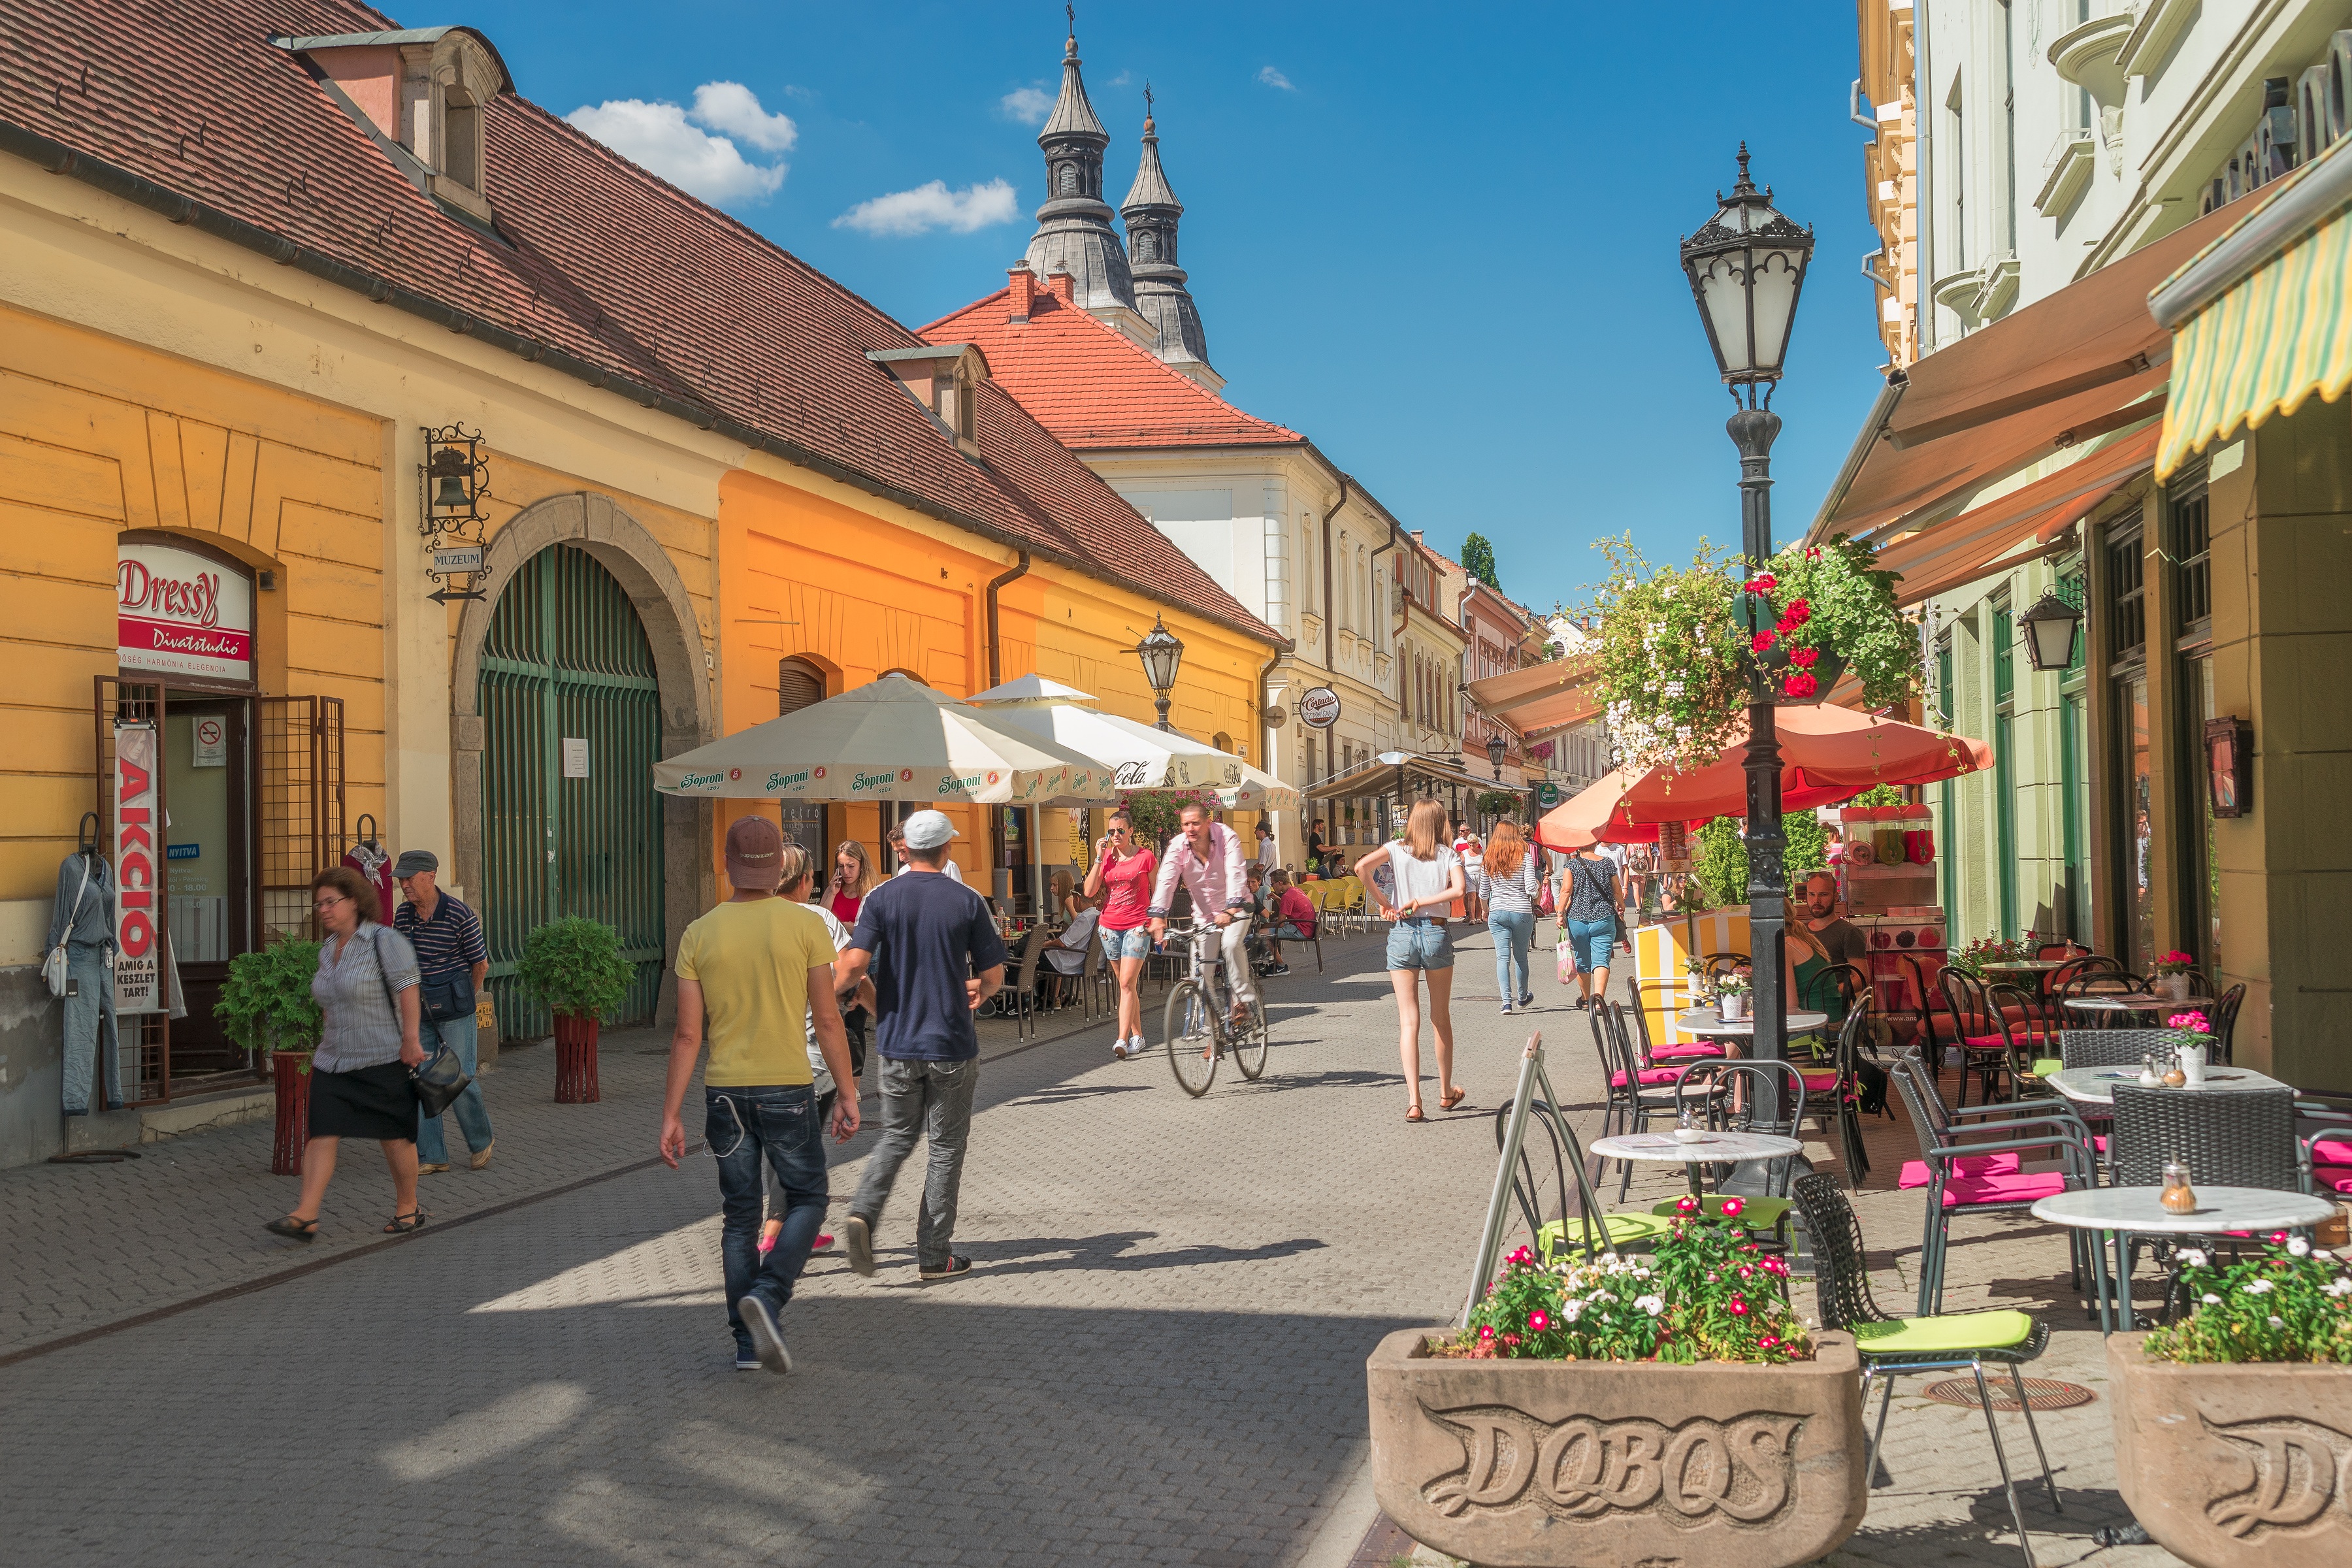
pedestrian, architecture, sky, road, street, town, view, roof, building, old, city, wall, stone, monument, cityscape, panorama, downtown, travel, europe, construction, green, red, tower, plaza, square, castle, ancient, market, blue, church, fortification, tourism, public space, medieval, background, infrastructure, hungary, fort, town square, historical, hungarian, eger, neighbourhood, human settlement